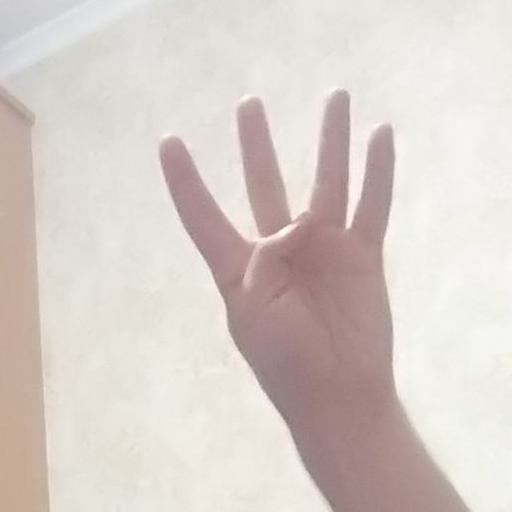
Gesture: four